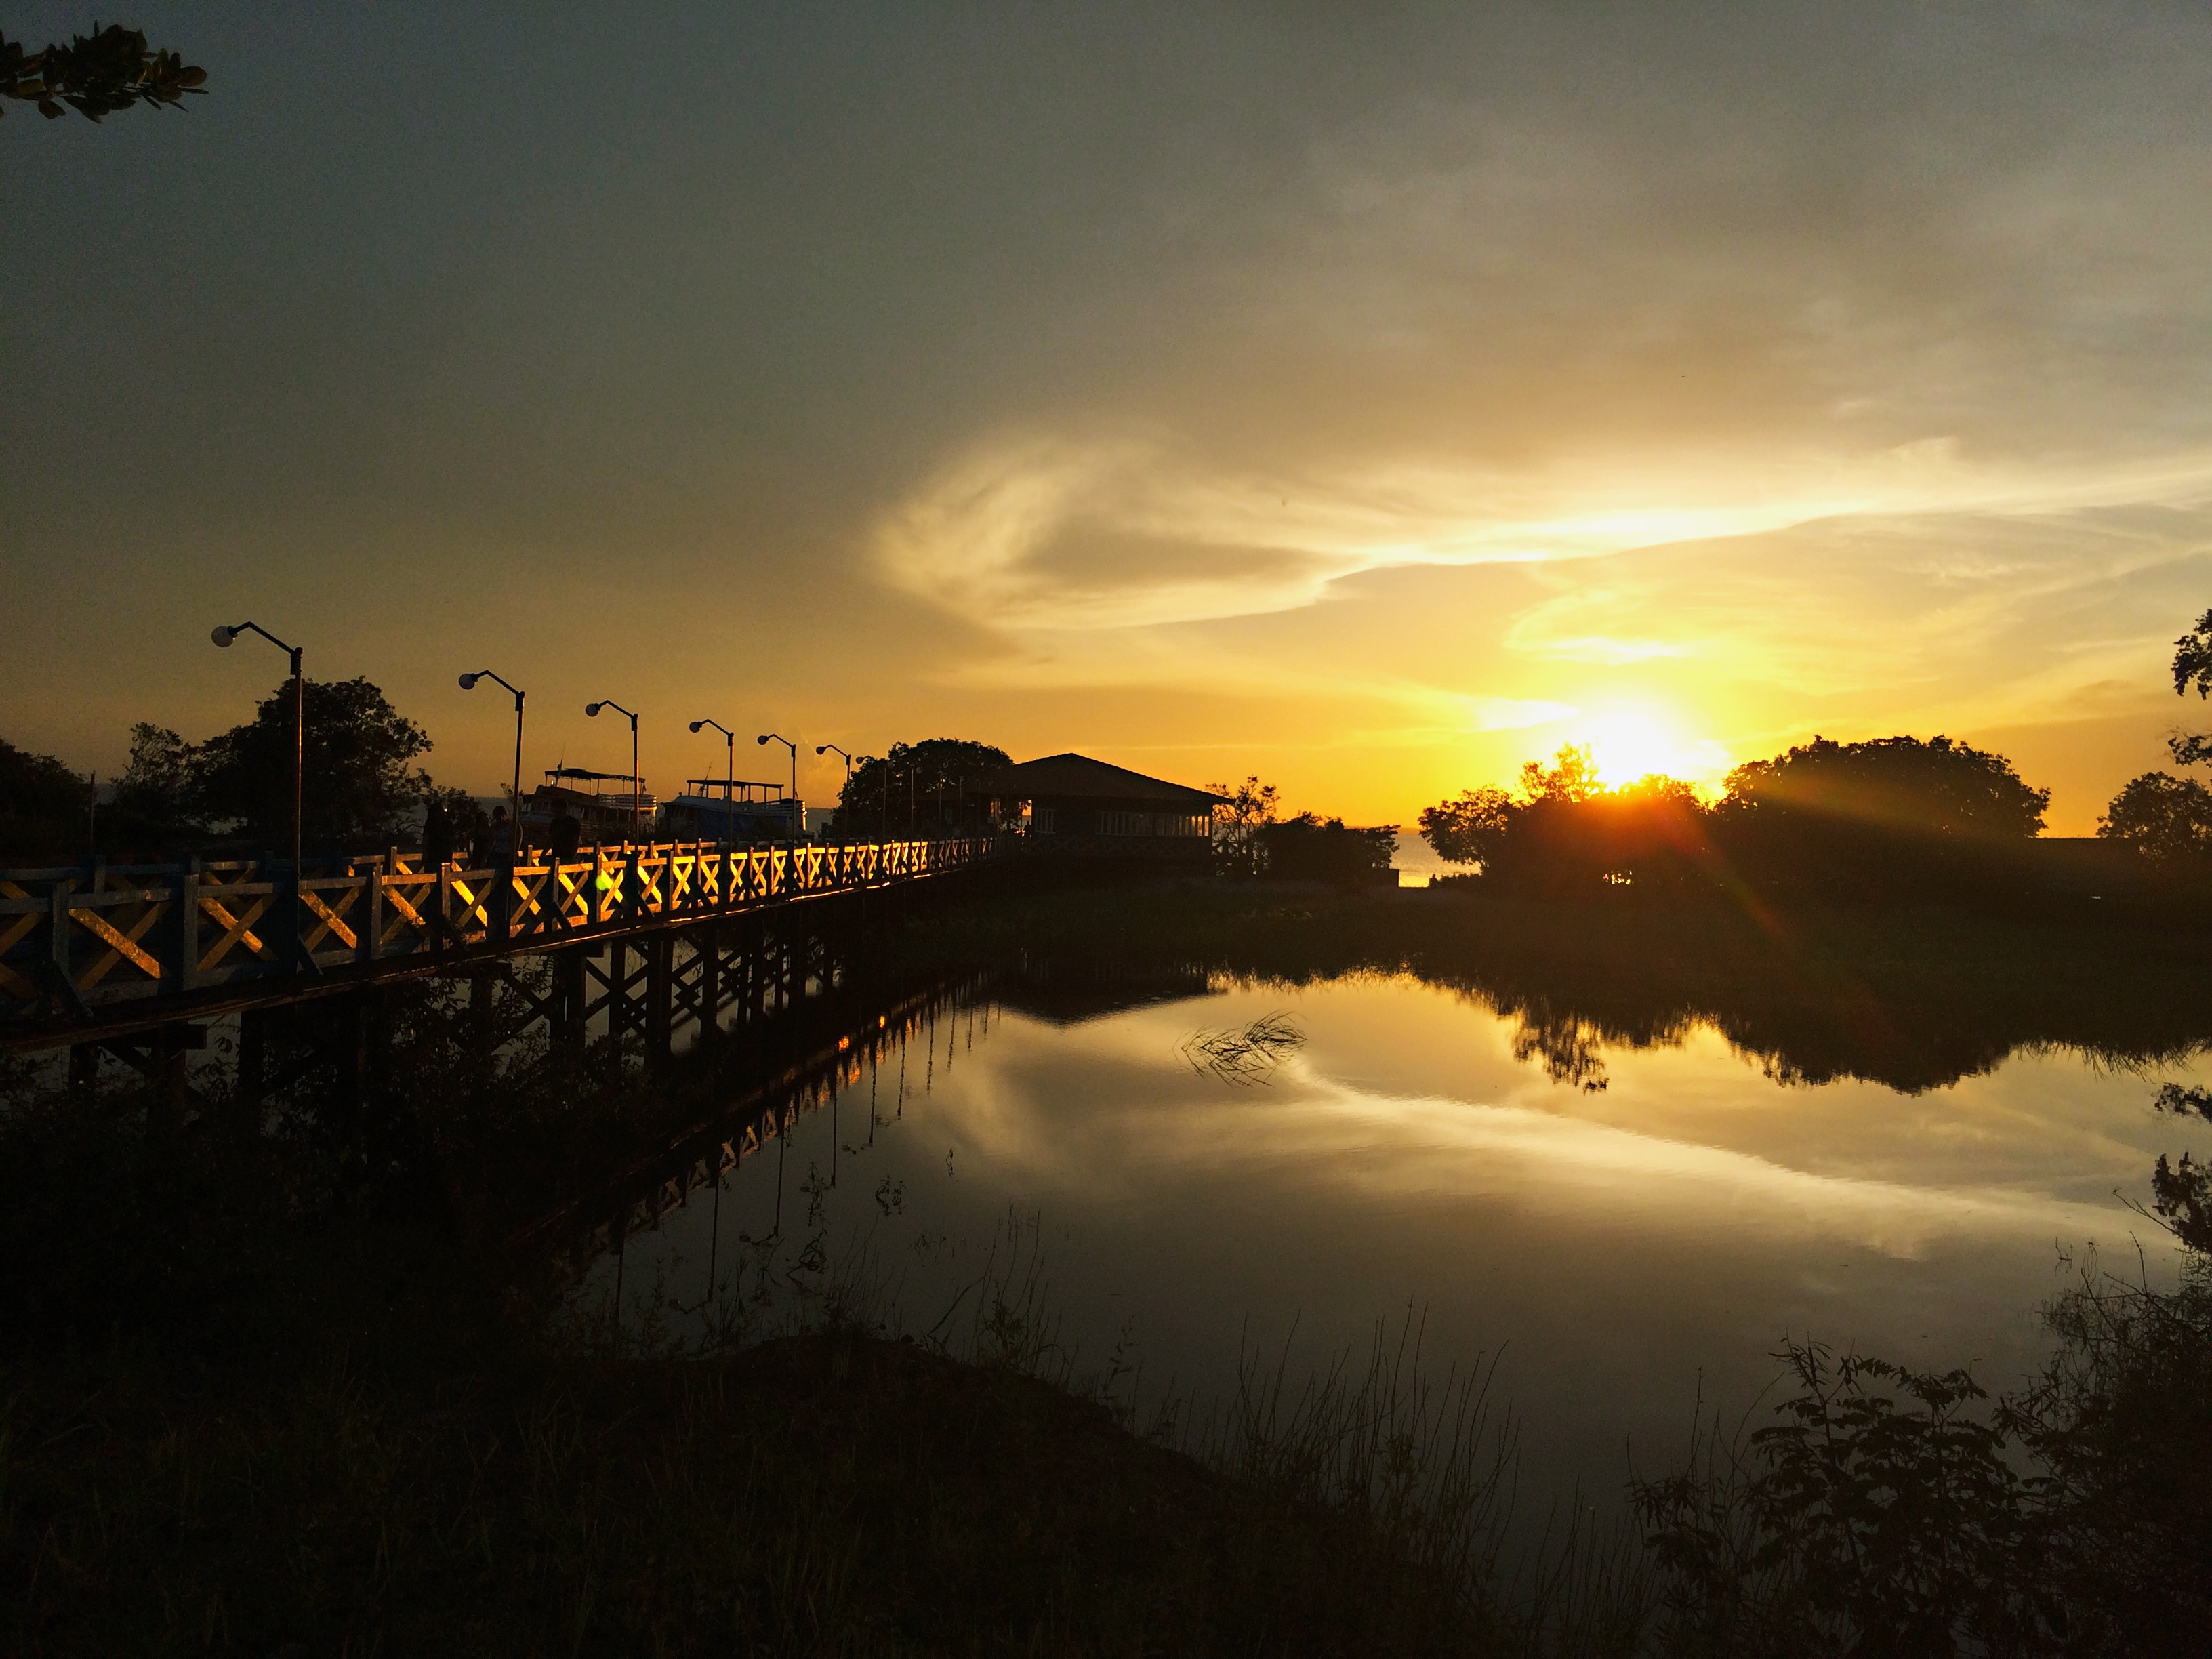
sea, cloud, sky, sun, sunrise, sunset, sunlight, morning, dawn, atmosphere, dusk, evening, reflection, afterglow, atmospheric phenomenon